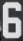
Number: 6